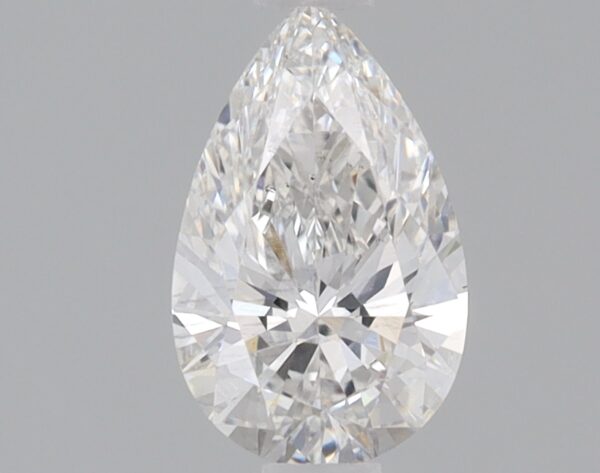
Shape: pear
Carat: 0.74
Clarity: VS1
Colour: F
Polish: EX
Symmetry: EX
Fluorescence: NONE
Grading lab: IGI
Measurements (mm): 8.2 x 5.12 x 3.09